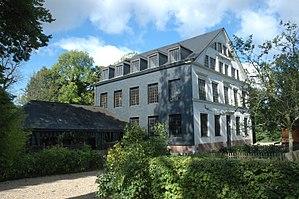
Filature de coton, puis corderie Vallois, actuellement Musée industriel de la corderie Vallois à Notre-Dame-de-Bondeville This building is indexed in the Base Mérimée, a database of architectural heritage maintained by the French Ministry of Culture,
Notre-Dame-de-Bondeville est une commune française située dans le département de la Seine-Maritime en région Normandie.